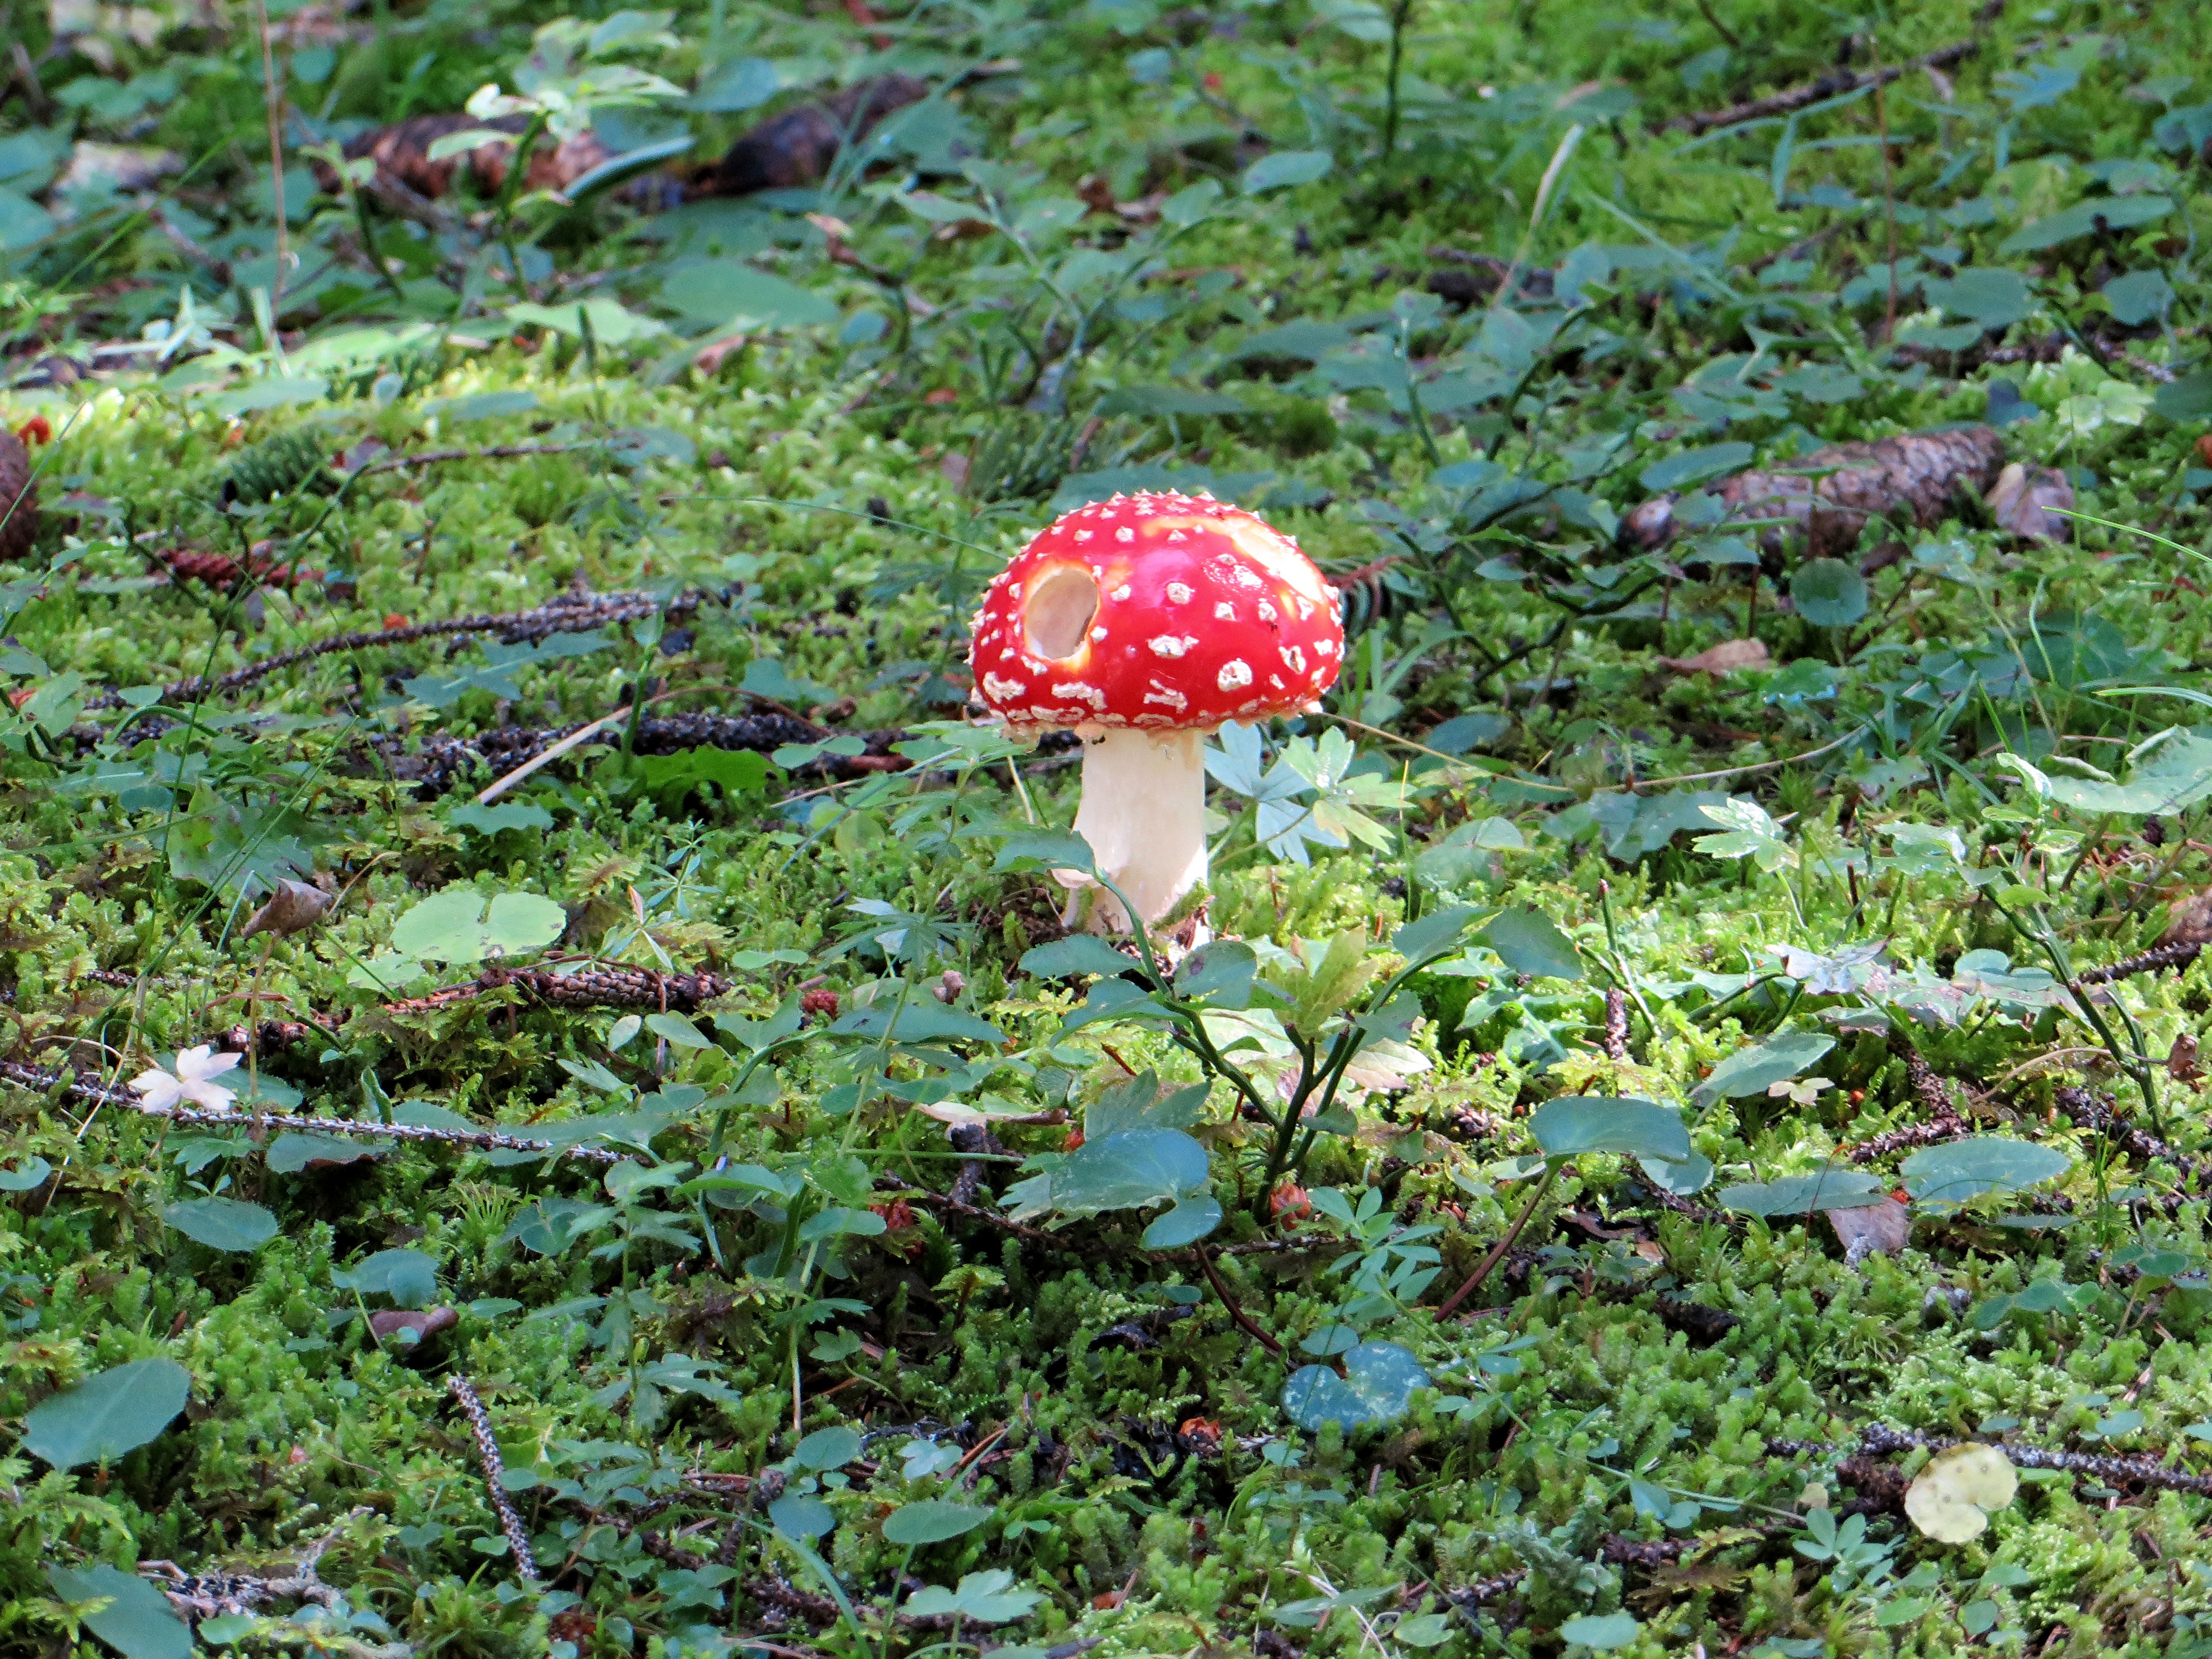
forest, plant, leaf, flower, autumn, botany, mushroom, garden, flora, wildflower, fungus, fly agaric, woodland, habitat, agaric, forest mushroom, red fly agaric mushroom, flowering plant, cloudberry, land plant